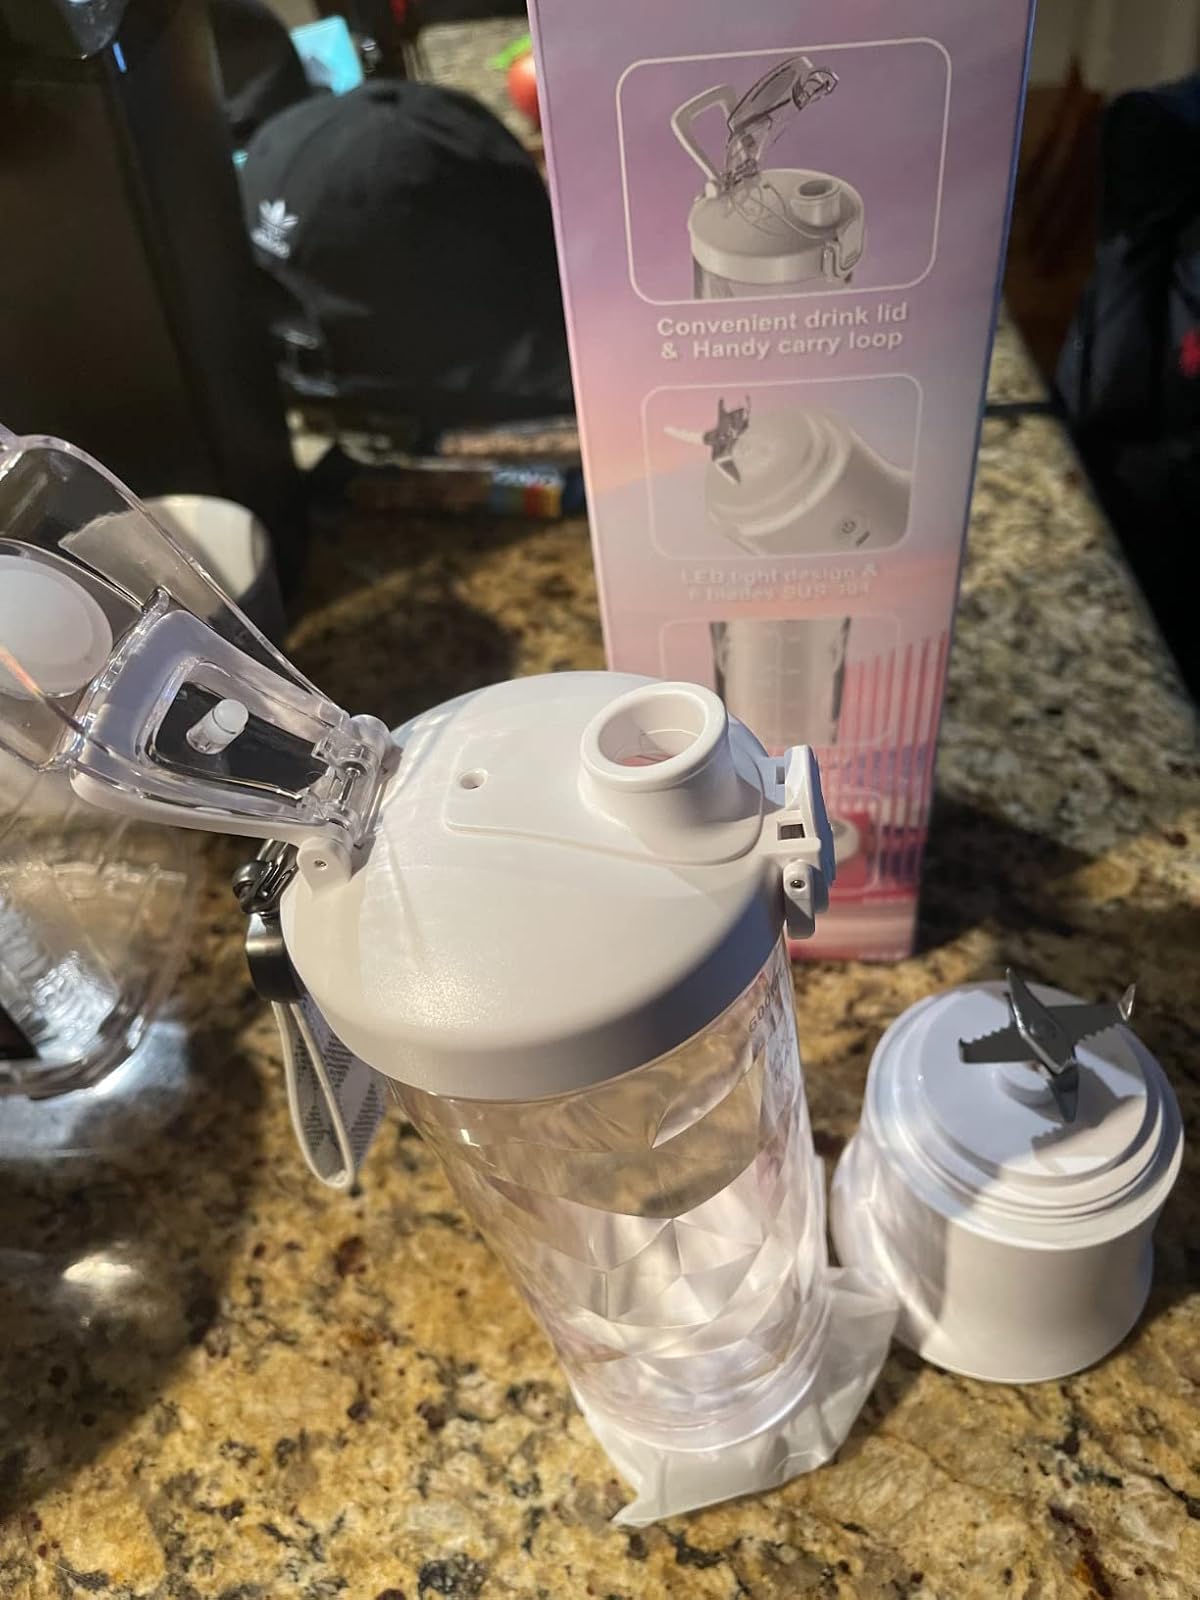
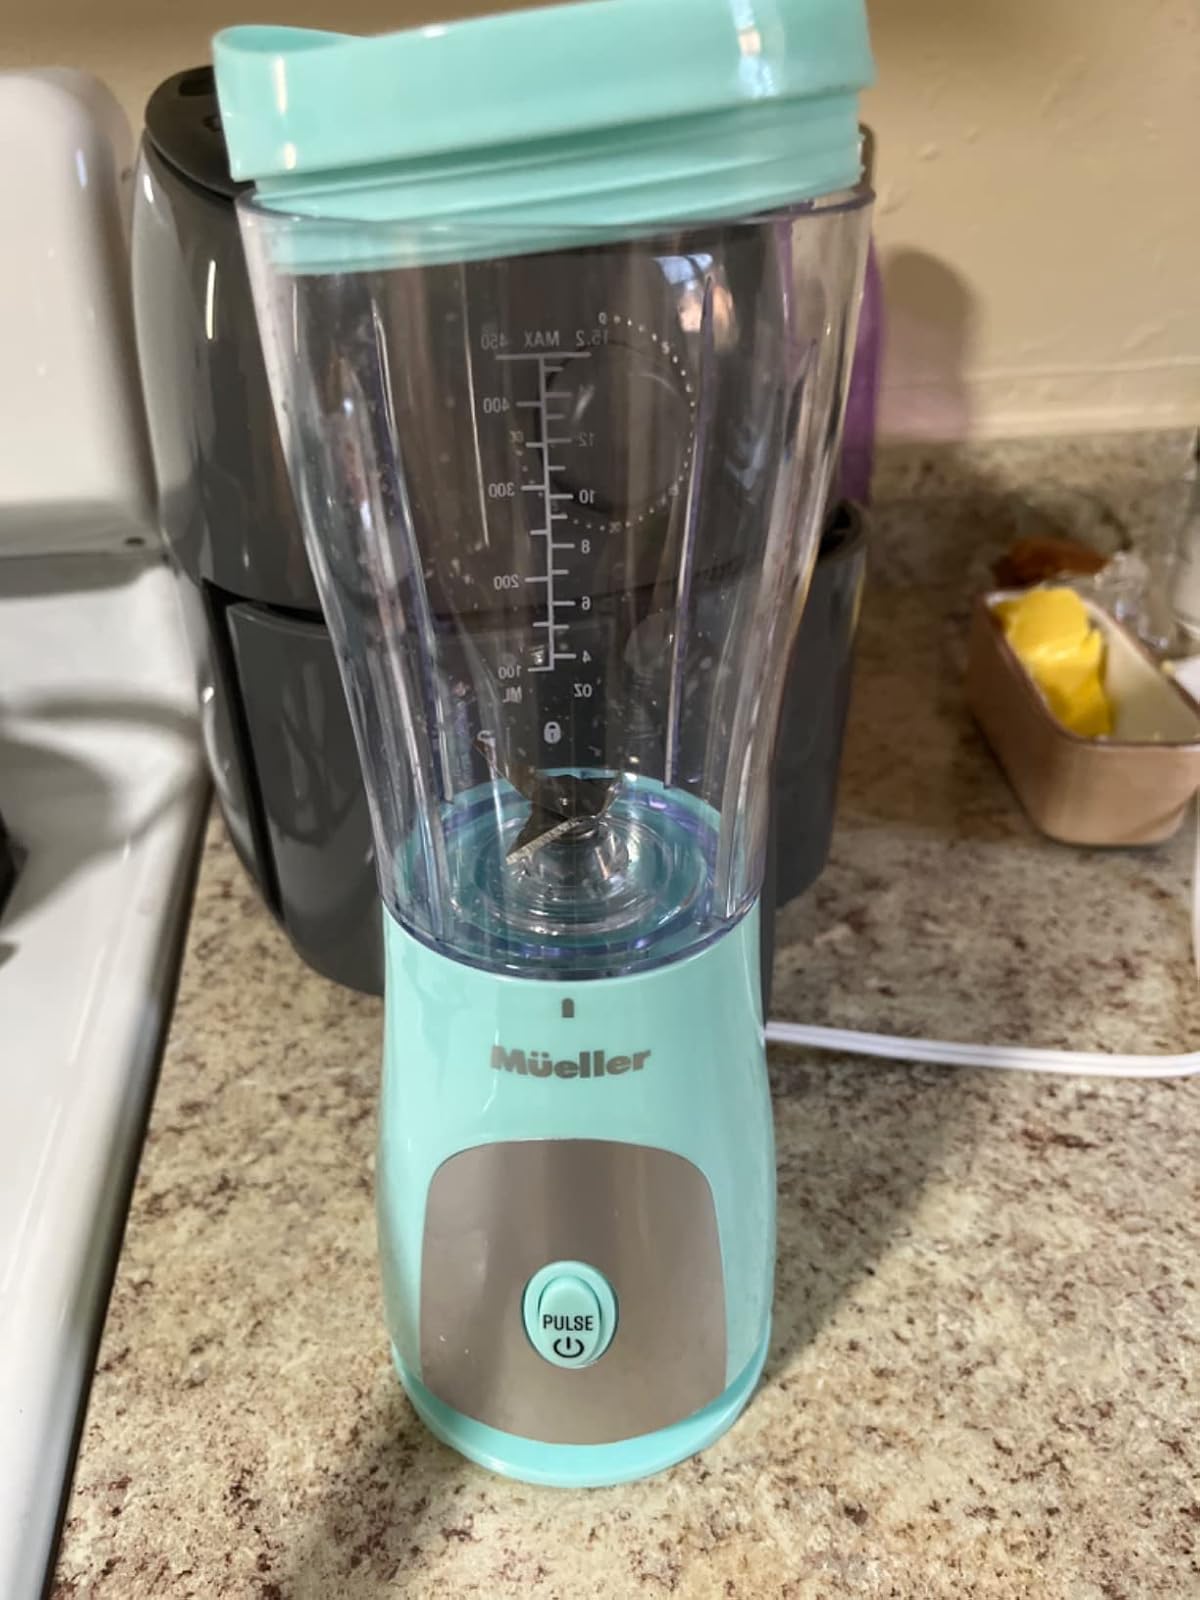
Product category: items_blender
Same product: no